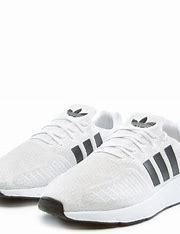
Brand: Adidas
Model: Swift Run 22